Virginia Bosler

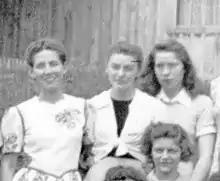
Virginia Bosler (middle) at Jacob's Pillow (summer 1943)

Bosler resumed her dance training while attending the progressive Cherry Lawn High School in Darien, Connecticut, focusing on modern and folk dancing under Hanya Holm protégée, Laura Morgan. She first attended the renowned Jacob's Pillow in Becket, Massachusetts, at the age of 15 between her sophomore and junior years of high school. Bosler returned for the following two summers as a scholarship student; dancing in the Jacob's Pillow Dance Festival, learning Pilates directly from its creator, Joseph Pilates, and earning the respect of Jacob's Pillow founder, Ted Shawn.